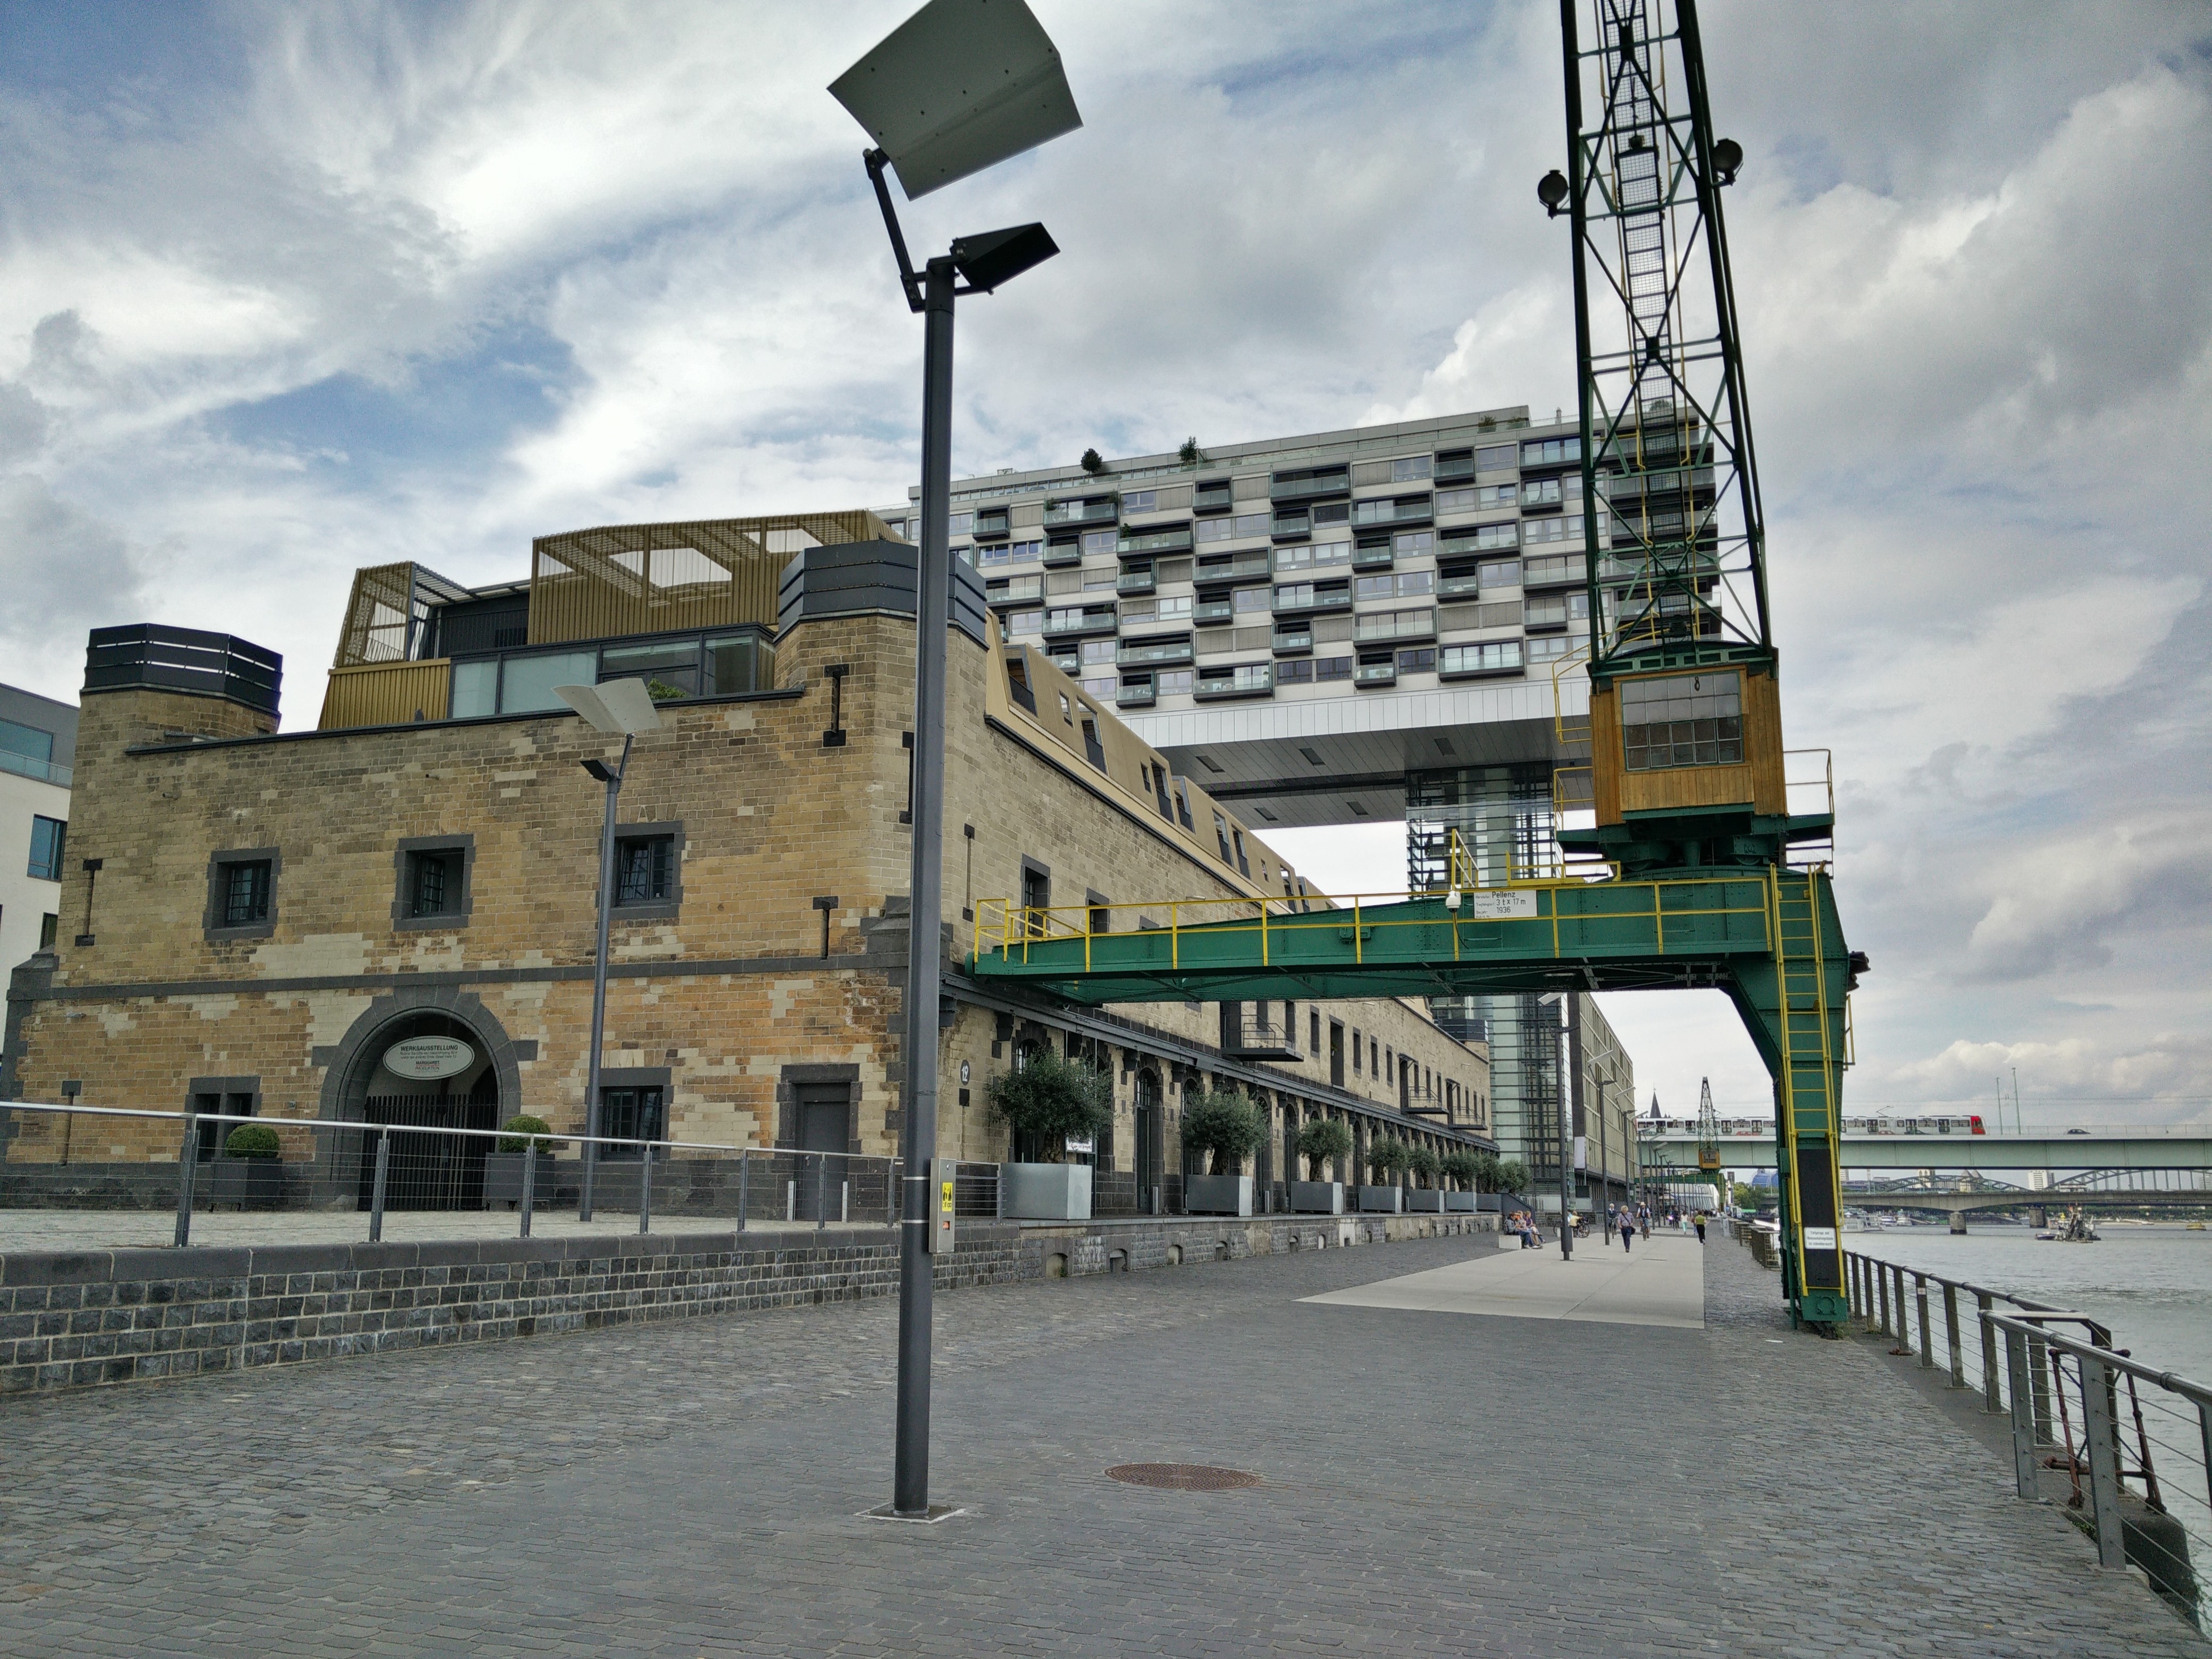
boardwalk, pier, walkway, transport, vehicle, tower, modern, waterway, cologne, crane, promenade, kranhaus